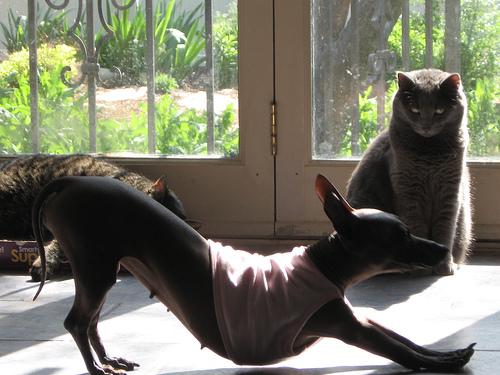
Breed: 220-n000069-Mexican_hairless